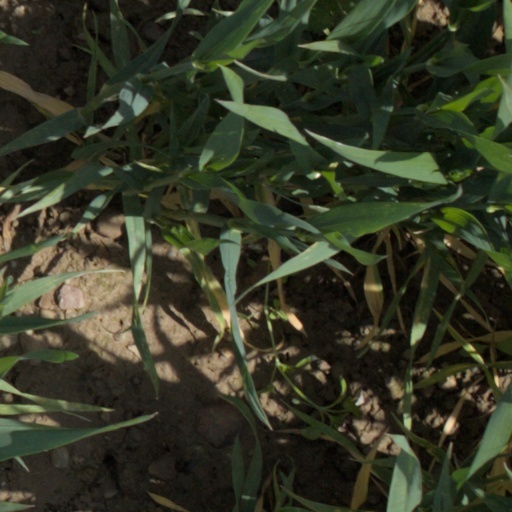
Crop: wheat